History of China–India relations

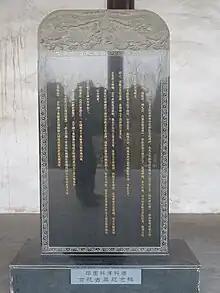
Stele installed in Calicut by Zheng He (modern replica)

Between 1405 and 1433, Ming dynasty China sponsored a series of seven naval expeditions led by Admiral Zheng He. Zheng He visited numerous Indian kingdoms and ports, including the Malabar coast, Bengal, and Ceylon, the Persian Gulf, Arabia, and later expeditions ventured down as far as Malindi in what is now Kenya. Throughout his travels, Zheng He liberally dispensed Chinese gifts of silk, porcelain, and other goods. In return, he received rich and unusual presents, including African zebras and giraffes. Zheng He and his company paid respect to local deities and customs, and in Ceylon, they erected a monument (Galle Trilingual Inscription) honouring Buddha, Allah, and Vishnu. Bengal sent twelve diplomatic missions to Nanjing between 1405 and 1439.